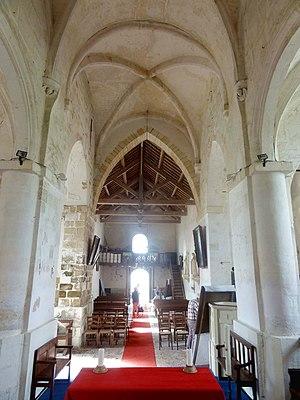
Chœur, vue vers l'ouest.
L'église Notre-Dame-de-l'Assomption est une église catholique paroissiale située à Frémécourt, dans le Val-d'Oise, en France. Elle associe un petit chœur de la Renaissance, qui ne manque pas d'attrait, à un transept et une nef en partie romans, qui ont perdu tout caractère lors des remaniements successifs. Le clocher est lui aussi roman, et se distingue par le passage vers un plan octogonal au-dessus de l'étage de beffroi, mais c'est sinon une construction banale. Le portail de la nef est placé sous l'influence du Classicisme, et semble dater des alentours de 1700, quand l'église a risqué l'effondrement et devait être réparée. À l'intérieur, l'élément le plus remarquable sont les fonts baptismaux richement sculptés du XIVᵉ siècle. La sculpture des chapiteaux et clés de voûte du chœur se signale par son éloignement des conventions de la Renaissance, et l'originalité de ses motifs. L'église est inscrite au titre des monuments historiques par arrêté du 28 juin 1974. Elle attend encore sa restauration. Avec seulement deux messes dominicales par an et quelques célébrations particulières, la vie spirituelle s'est pratiquement éteinte.